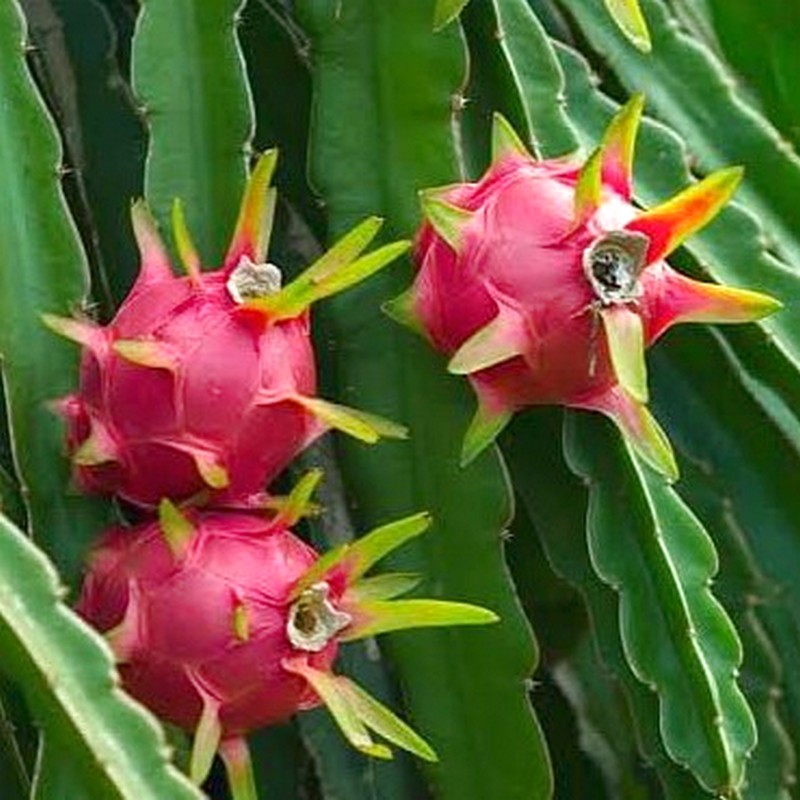
Label: Fresh Dragon Fruit